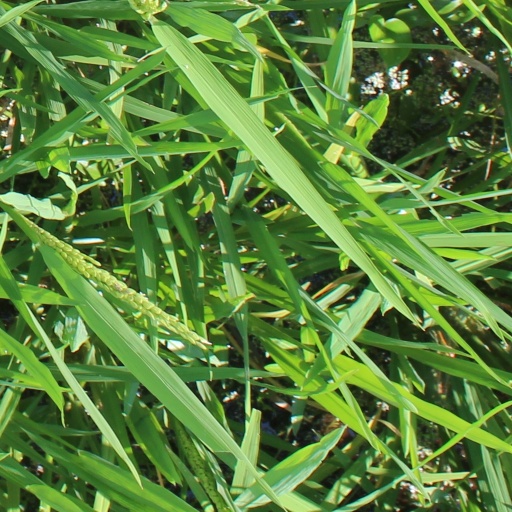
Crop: rice